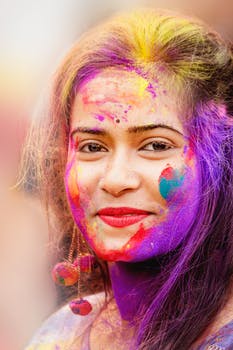
Label: No Watermark